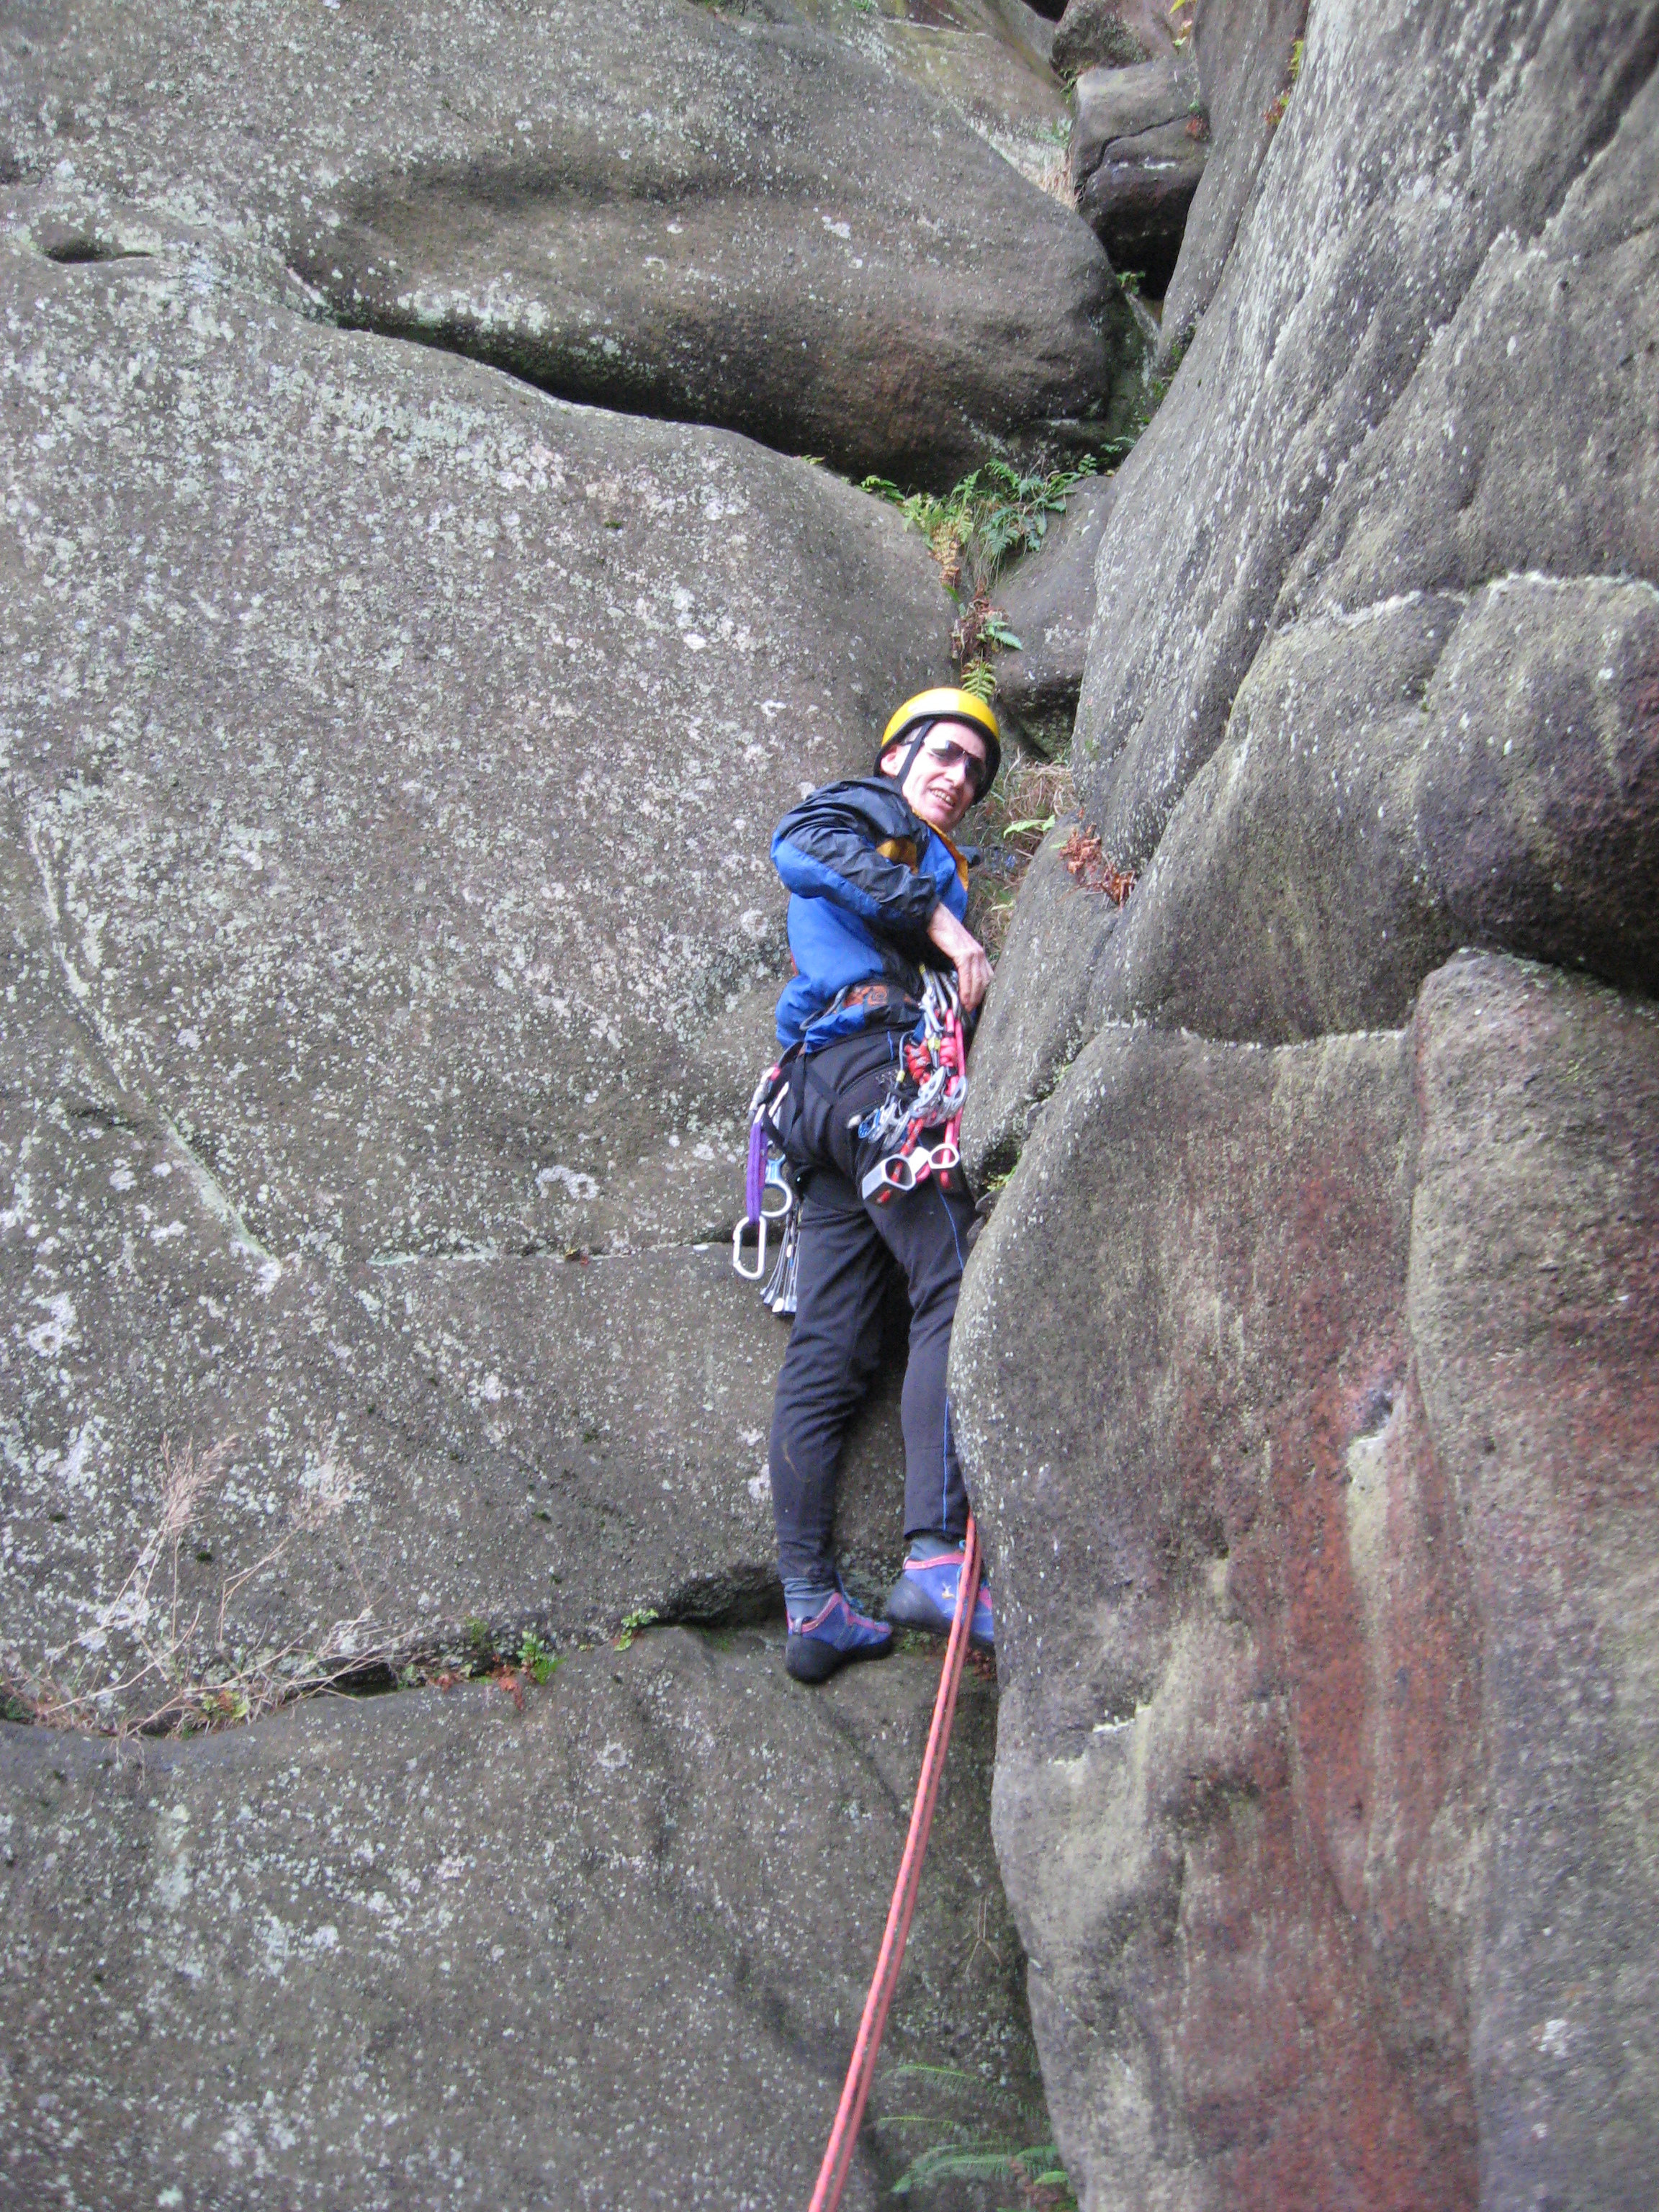
climber, rock, recreation, rock climbing equipment, adventure, outdoor recreation, climbing, rope, bedrock, sports, geology, rock climbing, climbing harness, mountaineer, individual sports, carabiner, formation, mountaineering, outcrop, helmet, outdoor shoe, sport climbing, extreme sport, climbing shoe, bungee cord, Rope rhythmic gymnastics, hiking equipment, hiking, balance, quickdraw